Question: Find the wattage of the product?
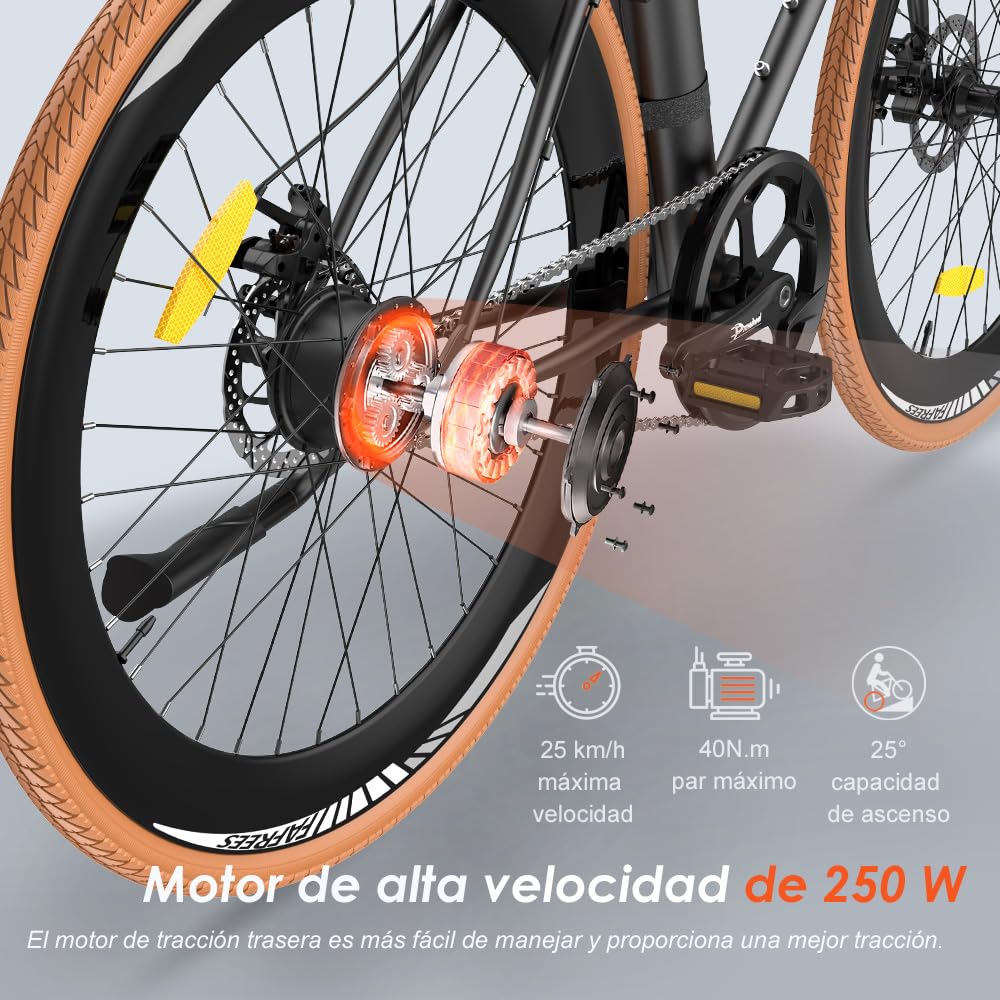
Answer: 250.0 watt